Baseball

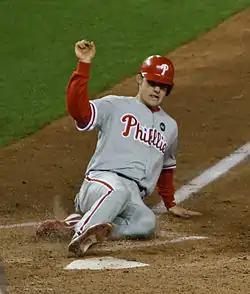
A runner sliding into home plate and scoring.

A batter-runner who reaches first base without being put out is said to be "safe" and is on base. A batter-runner may choose to remain at first base or attempt to advance to second base or even beyond—however far the player believes can be reached safely. A player who reaches base despite proper play by the fielders has recorded a hit. A player who reaches first base safely on a hit is credited with a single. If a player makes it to second base safely as a direct result of a hit, it is a double; third base, a triple. If the ball is hit in the air within the foul lines over the entire outfield (and outfield fence, if there is one), or if the batter-runner otherwise safely circles all the bases, it is a home run: the batter and any runners on base may all freely circle the bases, each scoring a run. This is the most desirable result for the batter. The ultimate and most desirable result possible for a batter would be to hit a home run while all three bases are occupied or "loaded", thus scoring four runs on a single hit. This is called a grand slam. A player who reaches base due to a fielding mistake is not credited with a hit—instead, the responsible fielder is charged with an error.